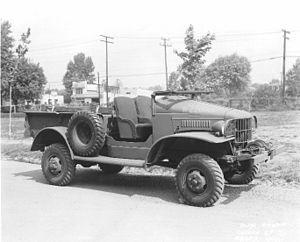
Dodge WC4 - Cabine ouverte + treuil the U.S Ordnance Department Administrative and Tactical Vehicles per QMC Contract.nr, 1940 through 1 January 1944 (Dodge T-207) identifies registration number 220149 as a T-207 with winch — meaning a WC-4.
La gamme des Dodge WC est une série de camions militaires légers produite par la société Dodge durant la Seconde Guerre mondiale.